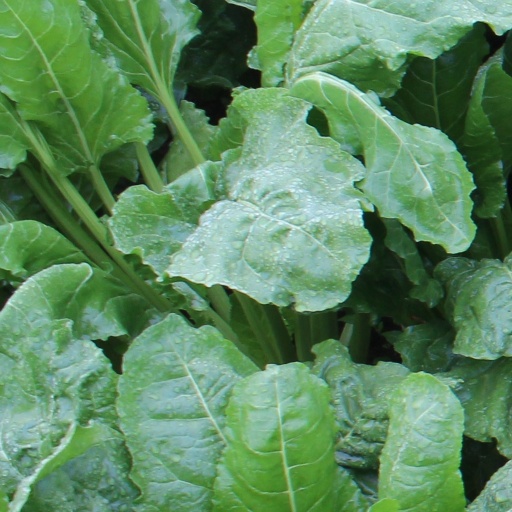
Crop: sugar beet